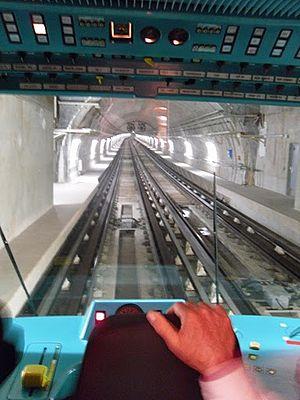
Poste de conduite d'une rame vue dans le tunnel entre ""La Blancarde"" et ""Louis Armand""."
Le métro de Marseille est un réseau métropolitain, desservant l'agglomération de Marseille, dans le sud de la France. Le réseau comporte deux lignes, essentiellement souterraines, totalisant 22,7 kilomètres. La première ligne a été mise en service le 26 novembre 1977. Après la mise en service d'une seconde ligne en 1984 et cinq extensions concernant les deux lignes, le métro dessert 28 stations nominales, dont deux en correspondance avec l'autre ligne, soit 31 stations. La ligne 1 comprend 18 stations sur un tracé de 12,9 km, la ligne 2 dessert 13 stations dont 10 souterraines sur un tracé de 9,8 km.